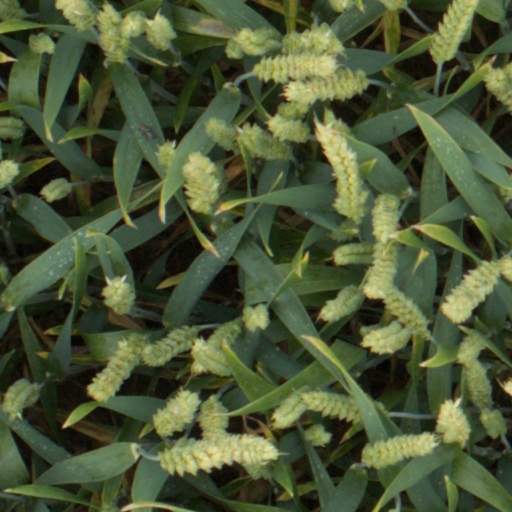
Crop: wheat